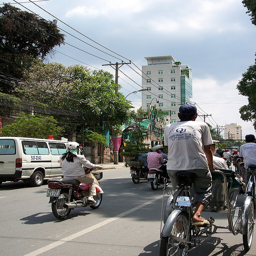
A group of people ride bikes in a street's large bike lane.
a couple of people on bikes ride through the street
A group of people on their bikes next to traffic on a road.
A busy street with bikes, cars and motorcycles.
A group of people traveling down the street in motorcycles and bikes.